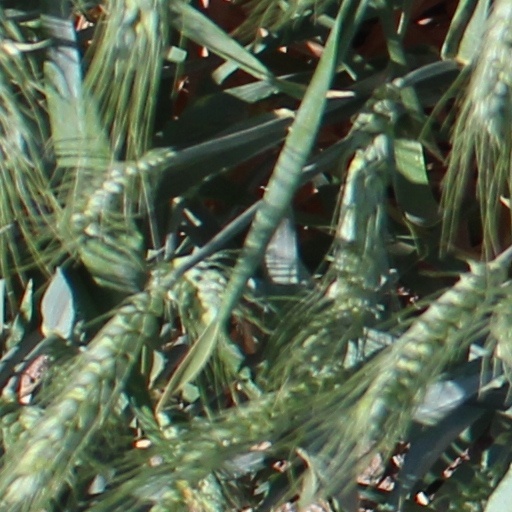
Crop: wheat